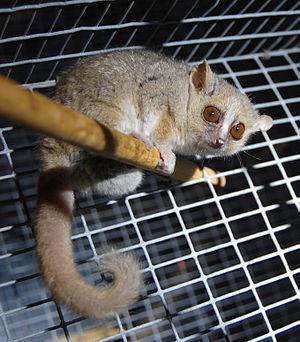
Le Microcèbe mignon ou Chirogale mignon est une petite espèce de lémurien de Madagascar. Pesant 58 à 67 grammes, il est le plus grand des microcèbes, un groupe qui comprend les plus petits primates au monde. L'espèce est connue localement comme tsidy, koitsiky, titilivaha, pondiky et vakiandry. Le Microcèbe mignon, et les autres microcèbes, sont considérés comme des espèces cryptiques, car ils sont presque impossibles à distinguer les uns des autres par l'apparence. Pour cette raison, le Microcèbe mignon était considéré comme la seule espèce de microcèbe pendant des décennies, jusqu'à ce que des études plus récentes ont commencé à faire la distinction entre les espèces.
Toutes les espèces de lémuriens sont des primates strepsirrhiniens endémiques de Madagascar. Elles vont du Microcèbe de Mme Berthe, le plus petit primate du monde, jusqu'à l'Indri. Toutefois, les espèces récemment éteintes avaient une taille beaucoup plus grande. En 2010, cinq familles, 15 genres et 101 espèces et sous espèces de lémuriens sont officiellement reconnus. Sur les 111 espèces et sous-espèces, l'Union internationale pour la conservation de la nature en classe huit comme en danger critique d'extinction, 18 en danger, 15 vulnérables, quatre quasi menacées, huit de préoccupation mineure, 41 sont considérées de données insuffisantes, et sept n'ont pas encore été évaluées. Entre 2000 et 2008, 39 nouvelles espèces ont été décrites et neuf autres taxons sont redevenus valides.